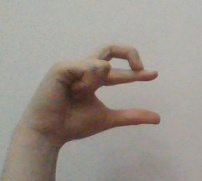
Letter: thal